2007 São Paulo FC season

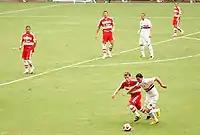
São Paulo playing a friendly match against Bayern Munich in Hong Kong

CBF gave São Paulo F.C. a trophy created in the 70s, which was designed at the time for the team who reached five titles first or three consecutive titles. Since no team ever accomplished winning three titles consecutively, São Paulo was given the trophy for winning the tournament five times. The trophy, made out of silver soccer balls, was given to all the national champions in transition order until 1992, which was the season Flamengo FC celebrated their last national title. Due to the controversy of 1987, after 1992 CBF locked the most wanted trophy for all Brazilian teams and created a new trophy to be given to the national champions.